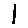
Label: 1